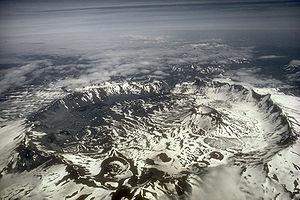
Le mont Aniakchak est un volcan situé dans la Chaîne aléoutienne en Alaska, aux États-Unis. Sa caldeira, formée il y a 3 700 ans, mesure dix kilomètres de diamètre. Il est entouré par le parc Aniakchak National Monument and Preserve. En novembre 1967, la caldeira de l'Aniakchak est déclarée National Natural Landmark.
Cette liste recense les monuments nationaux américains.
Le monument national et réserve nationale Aniakchak comprend la région autour du volcan Aniakchak au sud-ouest de l'Alaska aux États-Unis. Il fut fondé en 1978. Cette région fait partie de la ceinture de feu du Pacifique.